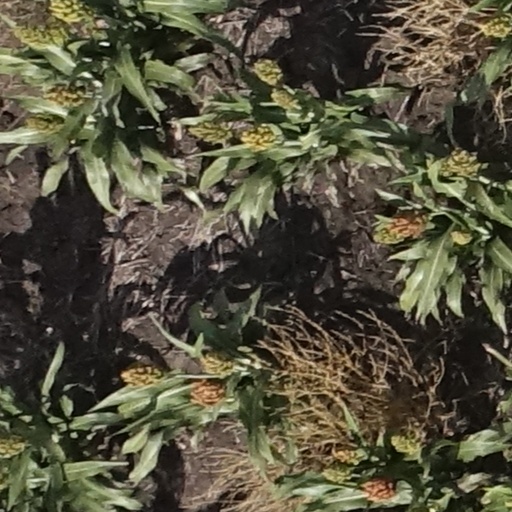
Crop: sorghum